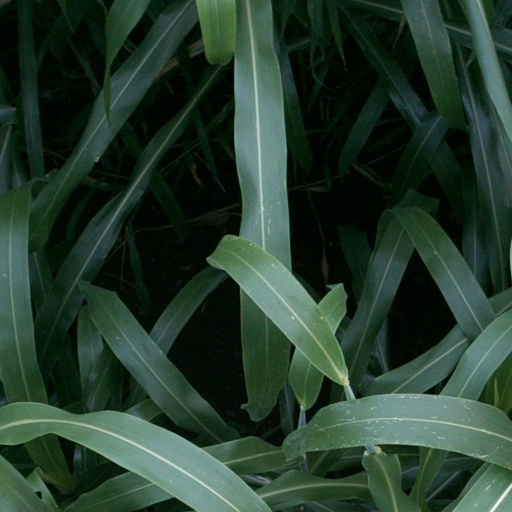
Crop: sorghum